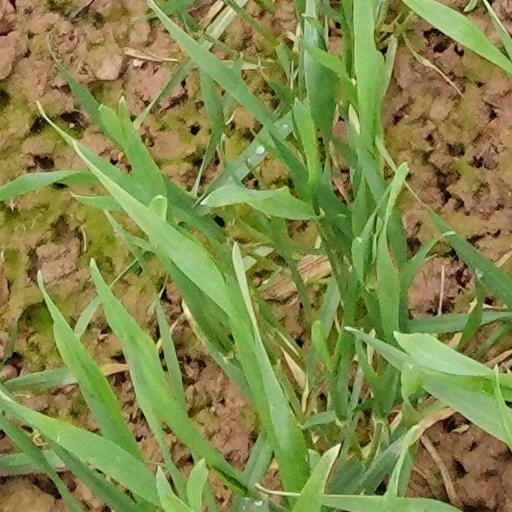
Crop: wheat